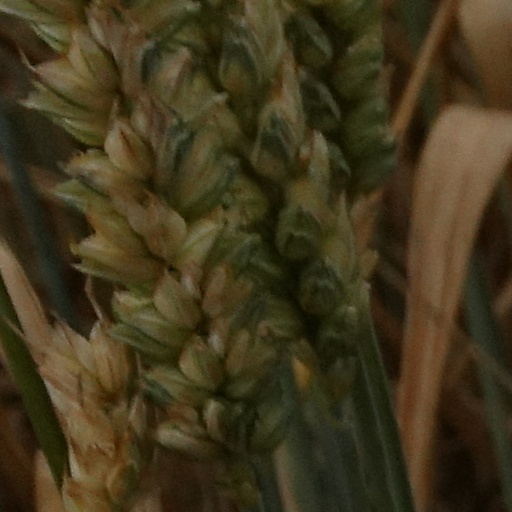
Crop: wheat